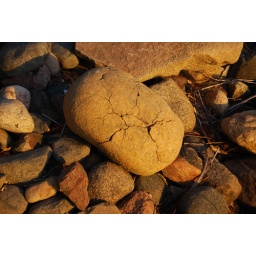
a weird cracked rock lit by the orange sunset over Lake Nokomis, Rhinelander, Wisconsin